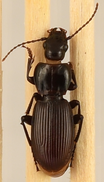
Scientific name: Pterostichus restrictus
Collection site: Rocky Mountains NEON (RMNP), plot RMNP_012